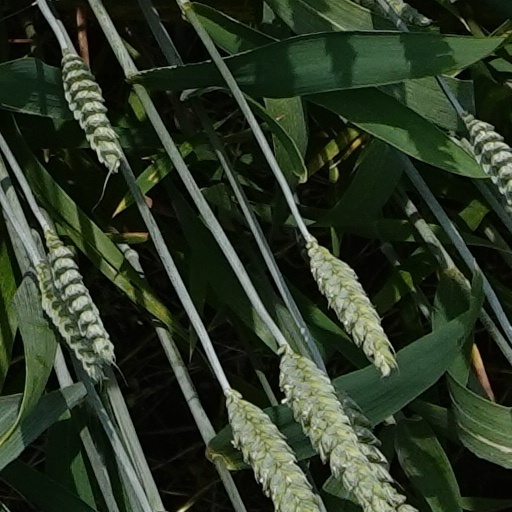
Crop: wheat